Joe Martin (orangutan)

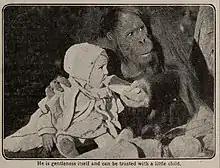
Joe Martin (orangutan) holding a baby bottle up for a seated toddler wearing a white sun bonnet and dress; original caption: He is goodness itself and can be trusted with a little child

In November 1918, as the Spanish flu pandemic reached the west coast and Universal and other studios shut down for a month to prevent further spread, Joe Martin was infected with the virus but was "narrowly saved" from death by double pneumonia through the combined efforts of Dr. Richard Goodwin and Curley Stecker. A film magazine said that while he was ill, Joe Martin "wasted away to the form of a skeleton." Three years after the fact, a Boston paper reported that Joe Martin had "hovered between life and death" for nearly three weeks, but "all day, and frequently through the long nights of his illness, Stecker remained within the cage with him." Afterward, "Billboard" reported that Joe Martin wore a flu mask in the hopes of reducing transmission to the other animals in the menagerie.